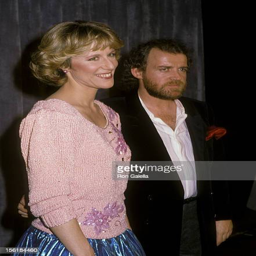
blues artist and singer attend awards